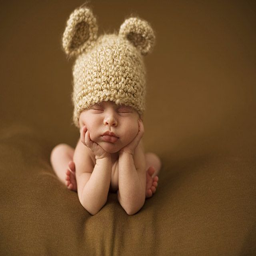
exquisite baby names with their meanings that are loved by all yet still uncommon .